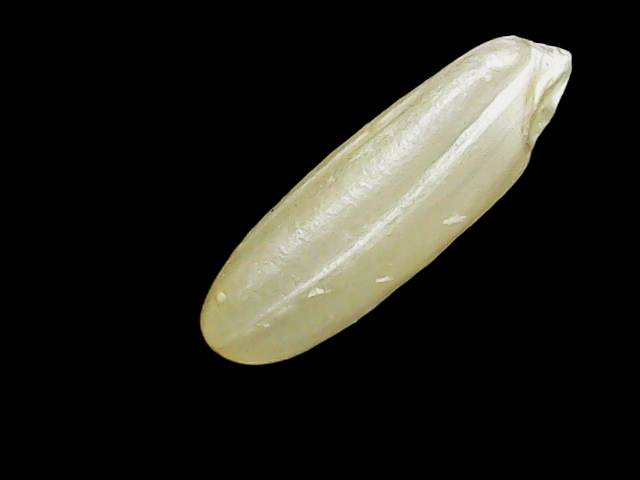
Rice variety: Binadhan23